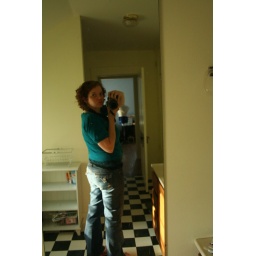
taking a pic of ,myself in my bathroom mirror